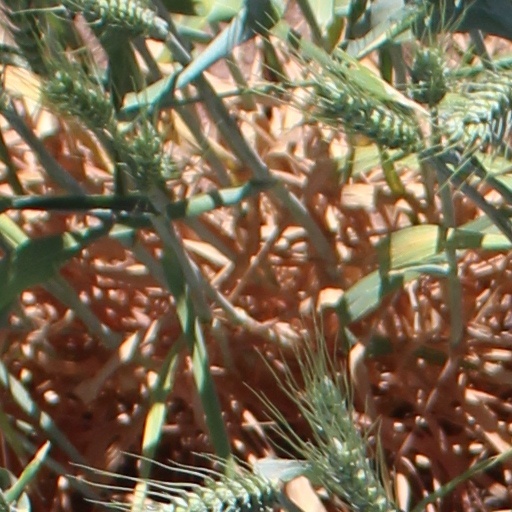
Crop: wheat